Arieh Elias

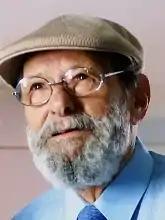
Elias in "Bonjour Monsieur Shlomi" (2003)

Arieh Elias was born in Baghdad. In 1941, he was the first Jew to be accepted to the drama faculty of Baghdad's Academy of Fine Arts. Elias immigrated to Mandatory Palestine in 1947. He joined the Palmach and fought in the War of Independence. At first he had trouble finding work as an actor due to his pronounced Arabic accent, but his popularity grew after playing the lead in the Israeli film "HaYeled Me'ever LaRechov" (The Boy Across The Street) in 1965.